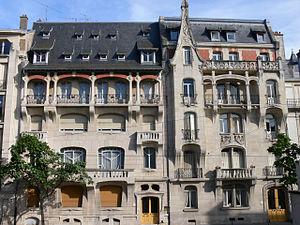
Immeubles jumeaux Lombard &amp
L'avenue Foch est une voie de la commune de Nancy, dans le département de Meurthe-et-Moselle, en région Lorraine.
Cet article recense les monuments historiques de Nancy, en France.
L'immeuble Lombard est un immeuble, construit en 1903 par Émile André, 69, avenue Foch à Nancy.
Jules Lombard est un maître de carrière de la Meuse et membre fondateur de l'École de Nancy. Sa demeure, appelée "immeuble Lombard" ou "hôtel Lombard" et située au 69, œuvre d'Émile André, est classée monument historique depuis 1996.